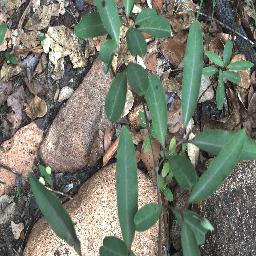
Label: rubber_vine